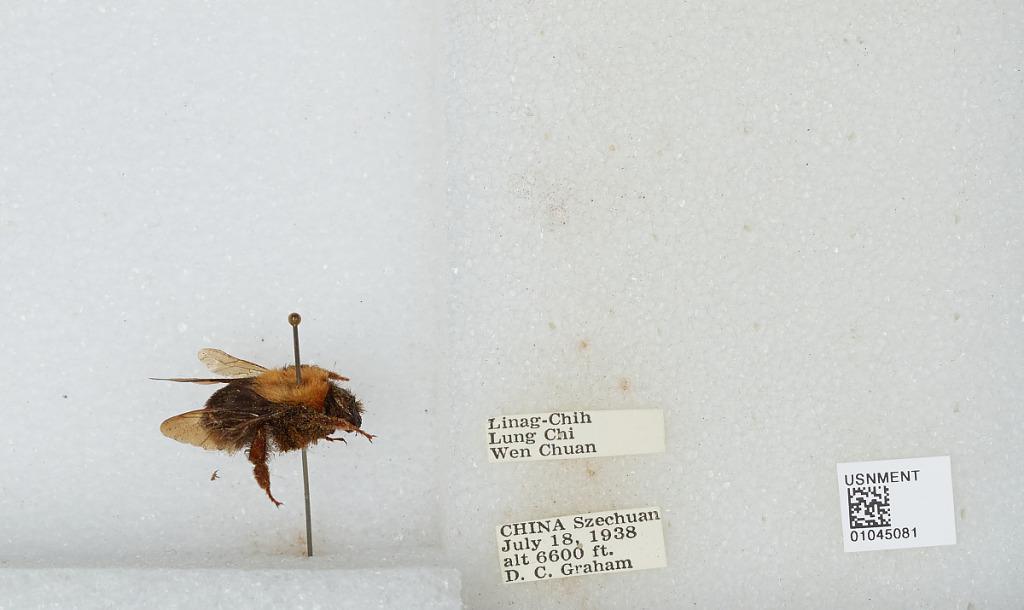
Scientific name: Bombus sp.
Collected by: D. Graham
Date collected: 1938-7-18
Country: China
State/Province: Sichuan
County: Wenchuan Xian
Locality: Linag-Chih, Lung Chi